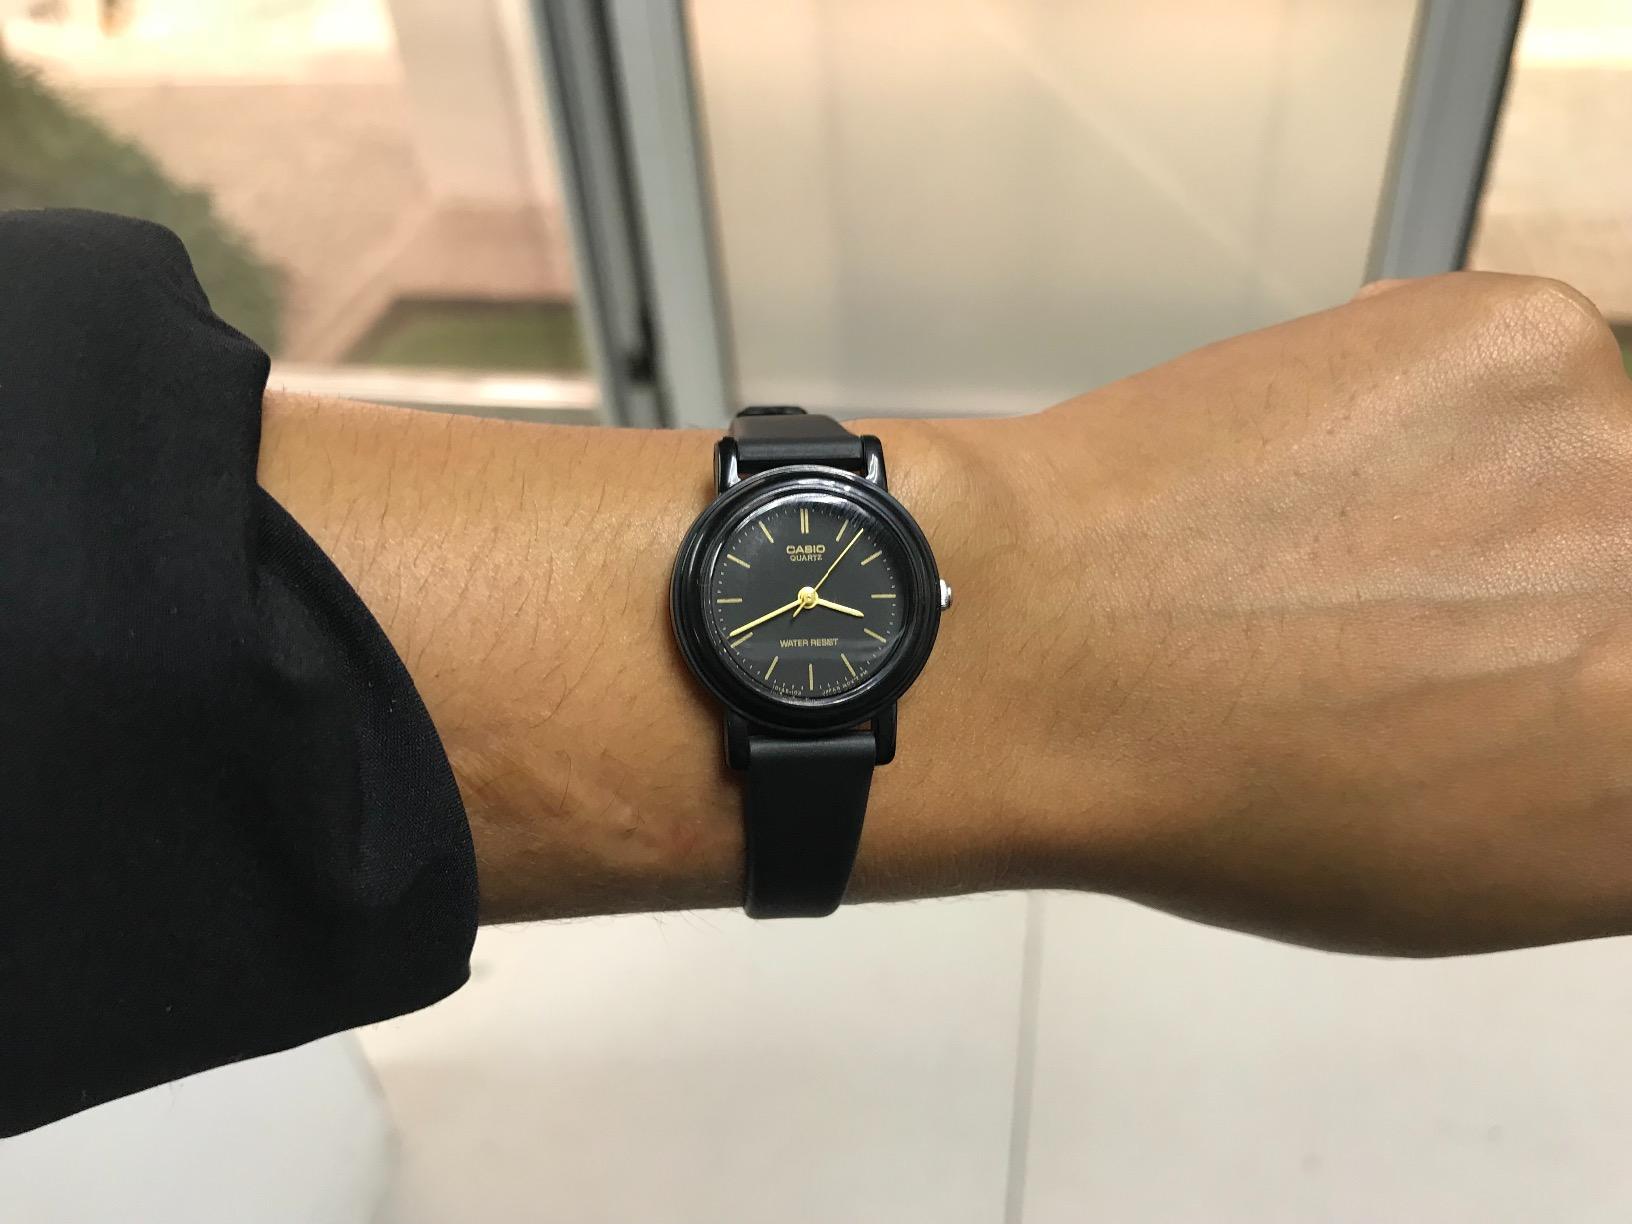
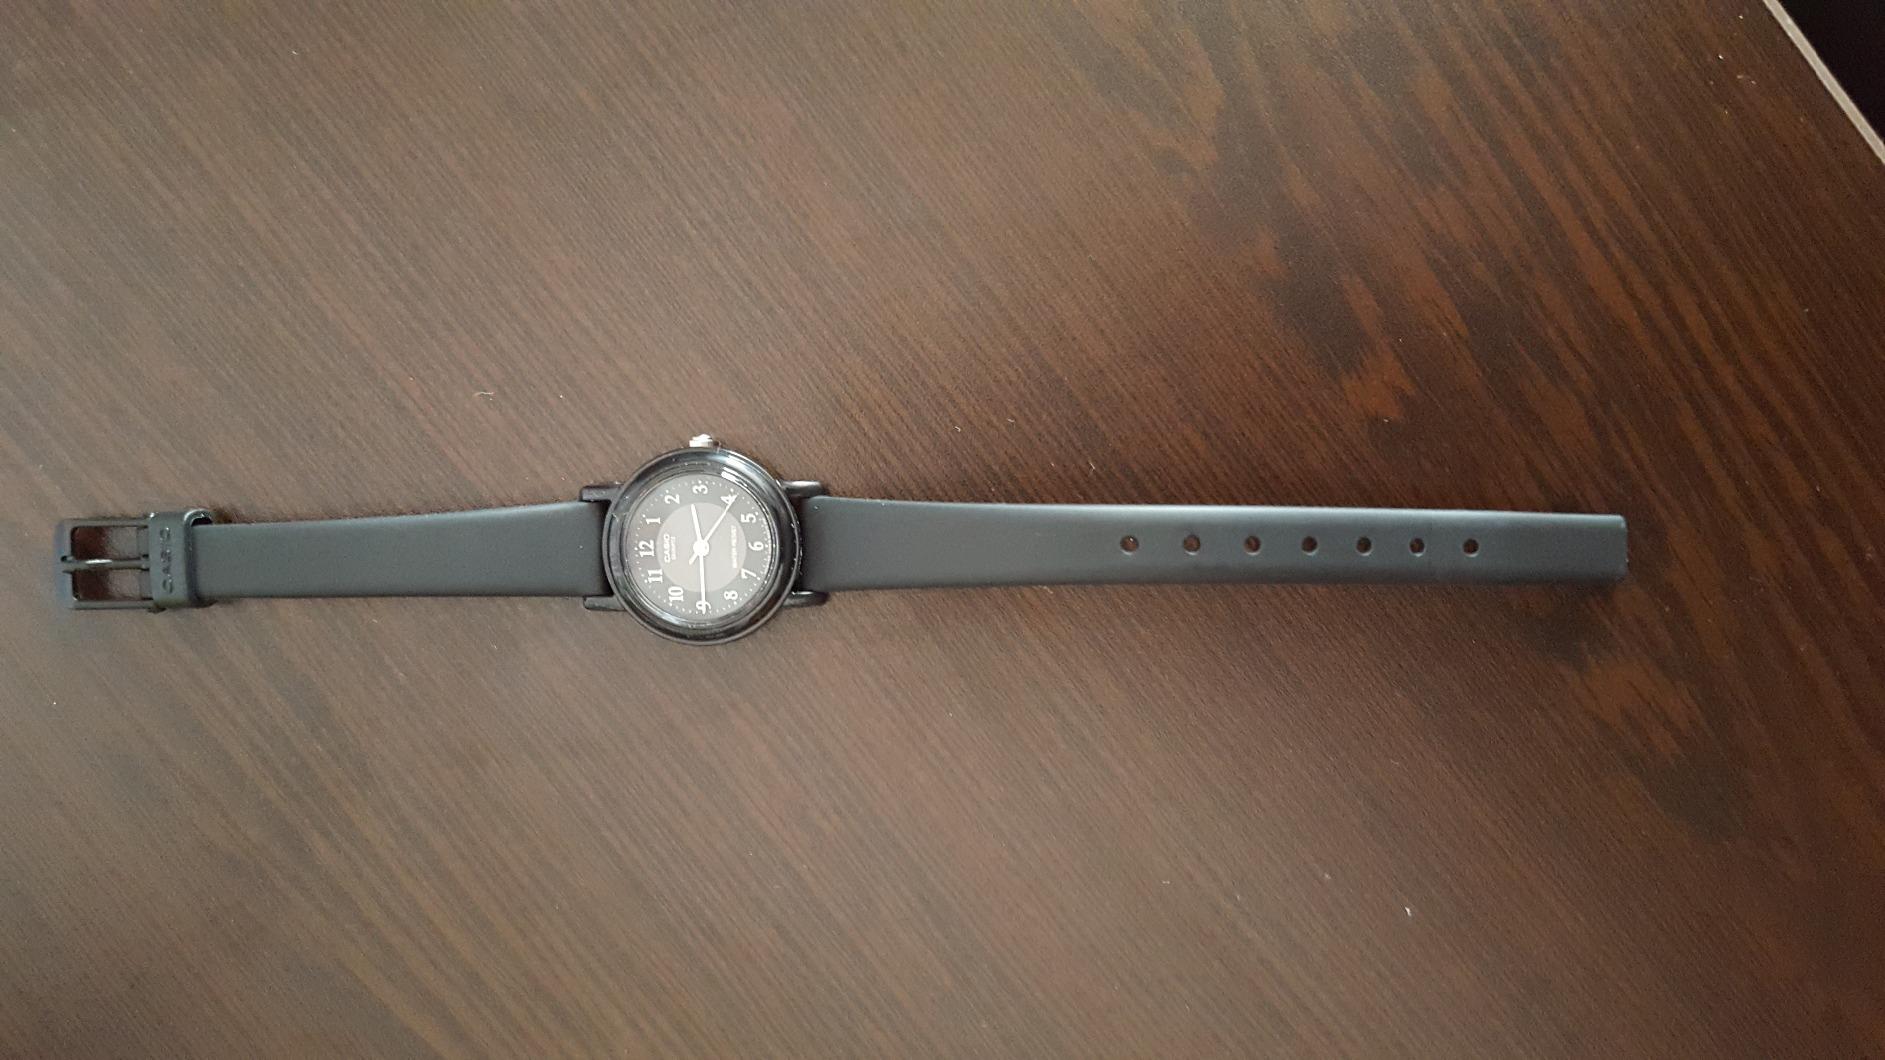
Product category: accessories_watch
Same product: no